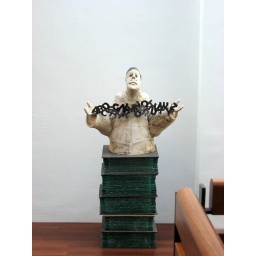
Art in the library of Roermond. The layout of the building made it difficult to avoid getting the banister in the shot.